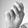
ASL letter: N